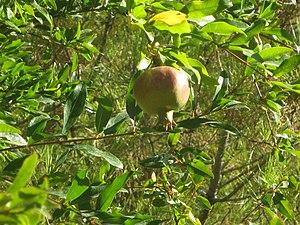
Grenade
La grenade est le fruit du grenadier de la famille des Lythracées. Elle provient d’une aire géographique qui s’étend de l’Asie occidentale à l’Asie centrale.